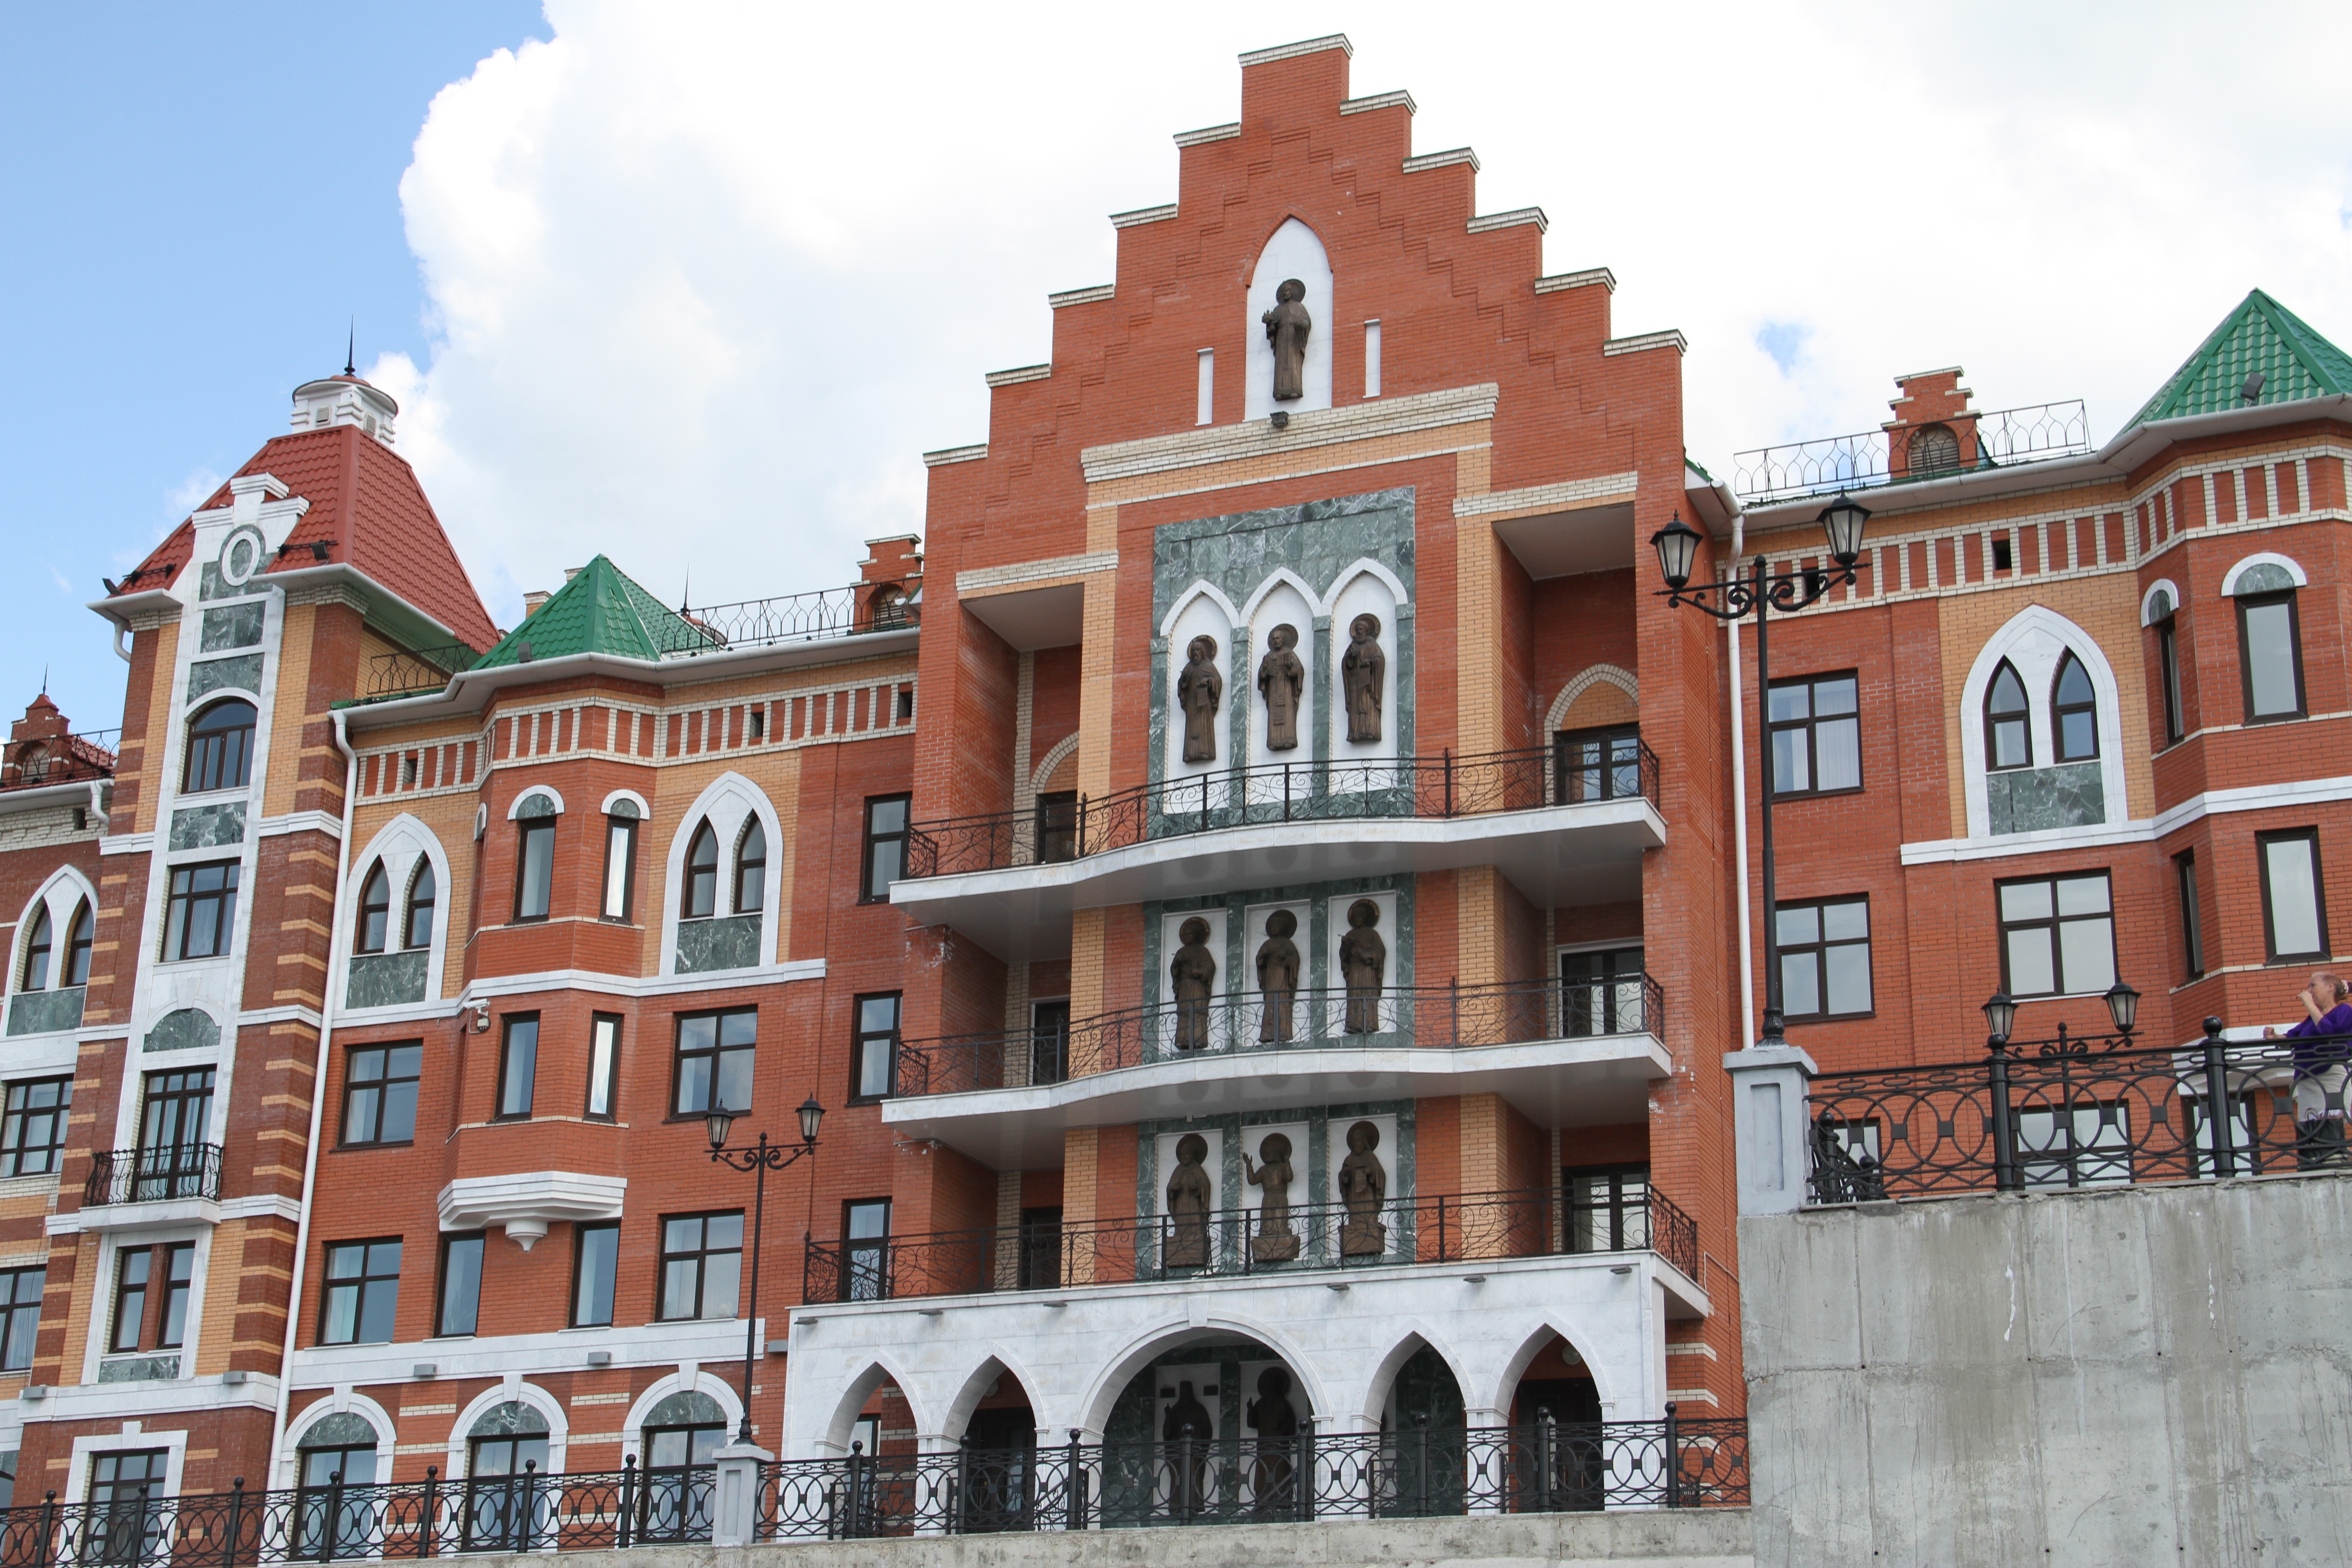
architecture, mansion, town, building, chateau, palace, city, plaza, landmark, facade, town square, estate, russia, red brick, sights, classical architecture, yoshkar ola, seat of local government